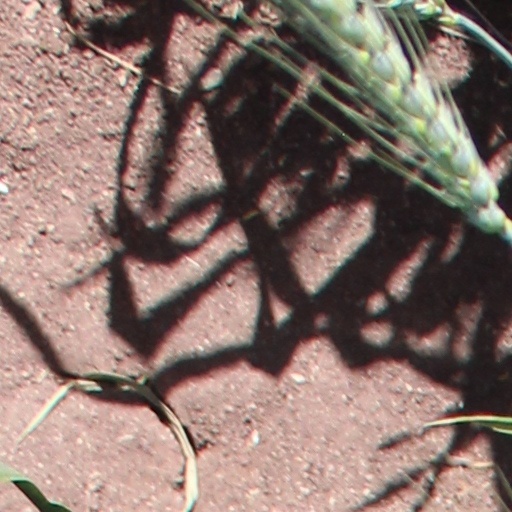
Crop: wheat